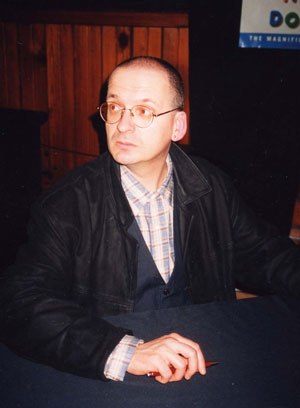
Irland / Irsk litteratur
Irland, eller Republikken Irland er et land i det nordvestlige Europa. Republikken Irland omfatter størstedelen af øen Irland, der i 1921 blev delt mellem Republikken Irland og Nordirland. Nordirland er en del af Det Forenede Kongerige Storbritannien og Nordirland og udgør omkring en sjettedel af øen Irland. Over 4,8 millioner indbyggere bebor et landareal på 68.883 km² med en befolkningstæthed på 69,7 indbyggere per km². Indbyggertallet 1. januar 2017 var 4.792.000. Der foretages folketællinger hvert femte år, sidste gang i 2016. Befolkningstilvæksten var i den seneste femårsperiode faldet til cirka 30.000 om året fra 60.000 om året i perioden fra 2006 til 2011.